Women in Turkey

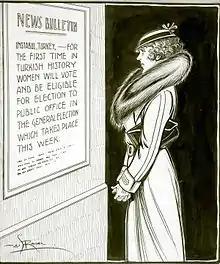
Canadian political cartoon of a woman in Quebec reading a sign that reads: "News bulletin: for the first time in Turkish history women will vote and be eligible to the public office in the general election which takes place this week." Women were granted the right to vote in Turkey in 1930, but the right to vote was not extended to women in provincial elections in Quebec until 1940.

During the Turkish War of Independence, Kara Fatma, a widow, proved herself as a successful militia leader.